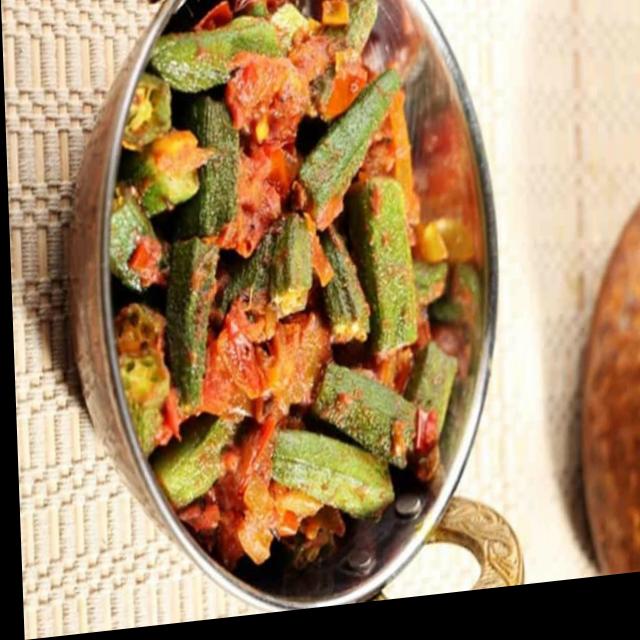
Dish: bhindi_masala